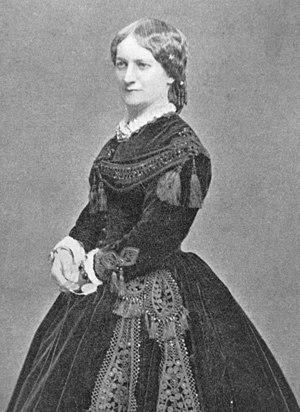
Fredrika Limnell née Forssberg est une philanthrope, mécène et féministe suédoise.